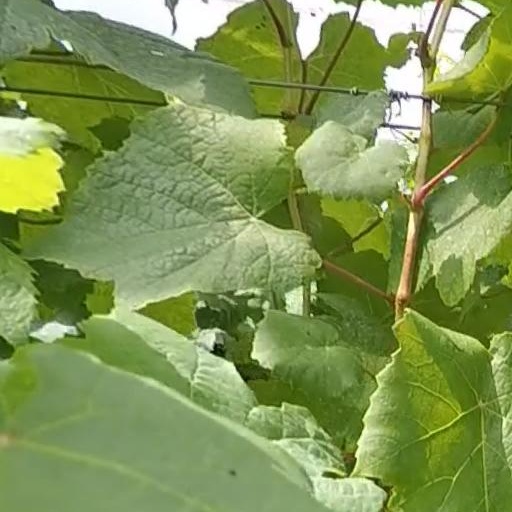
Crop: grape